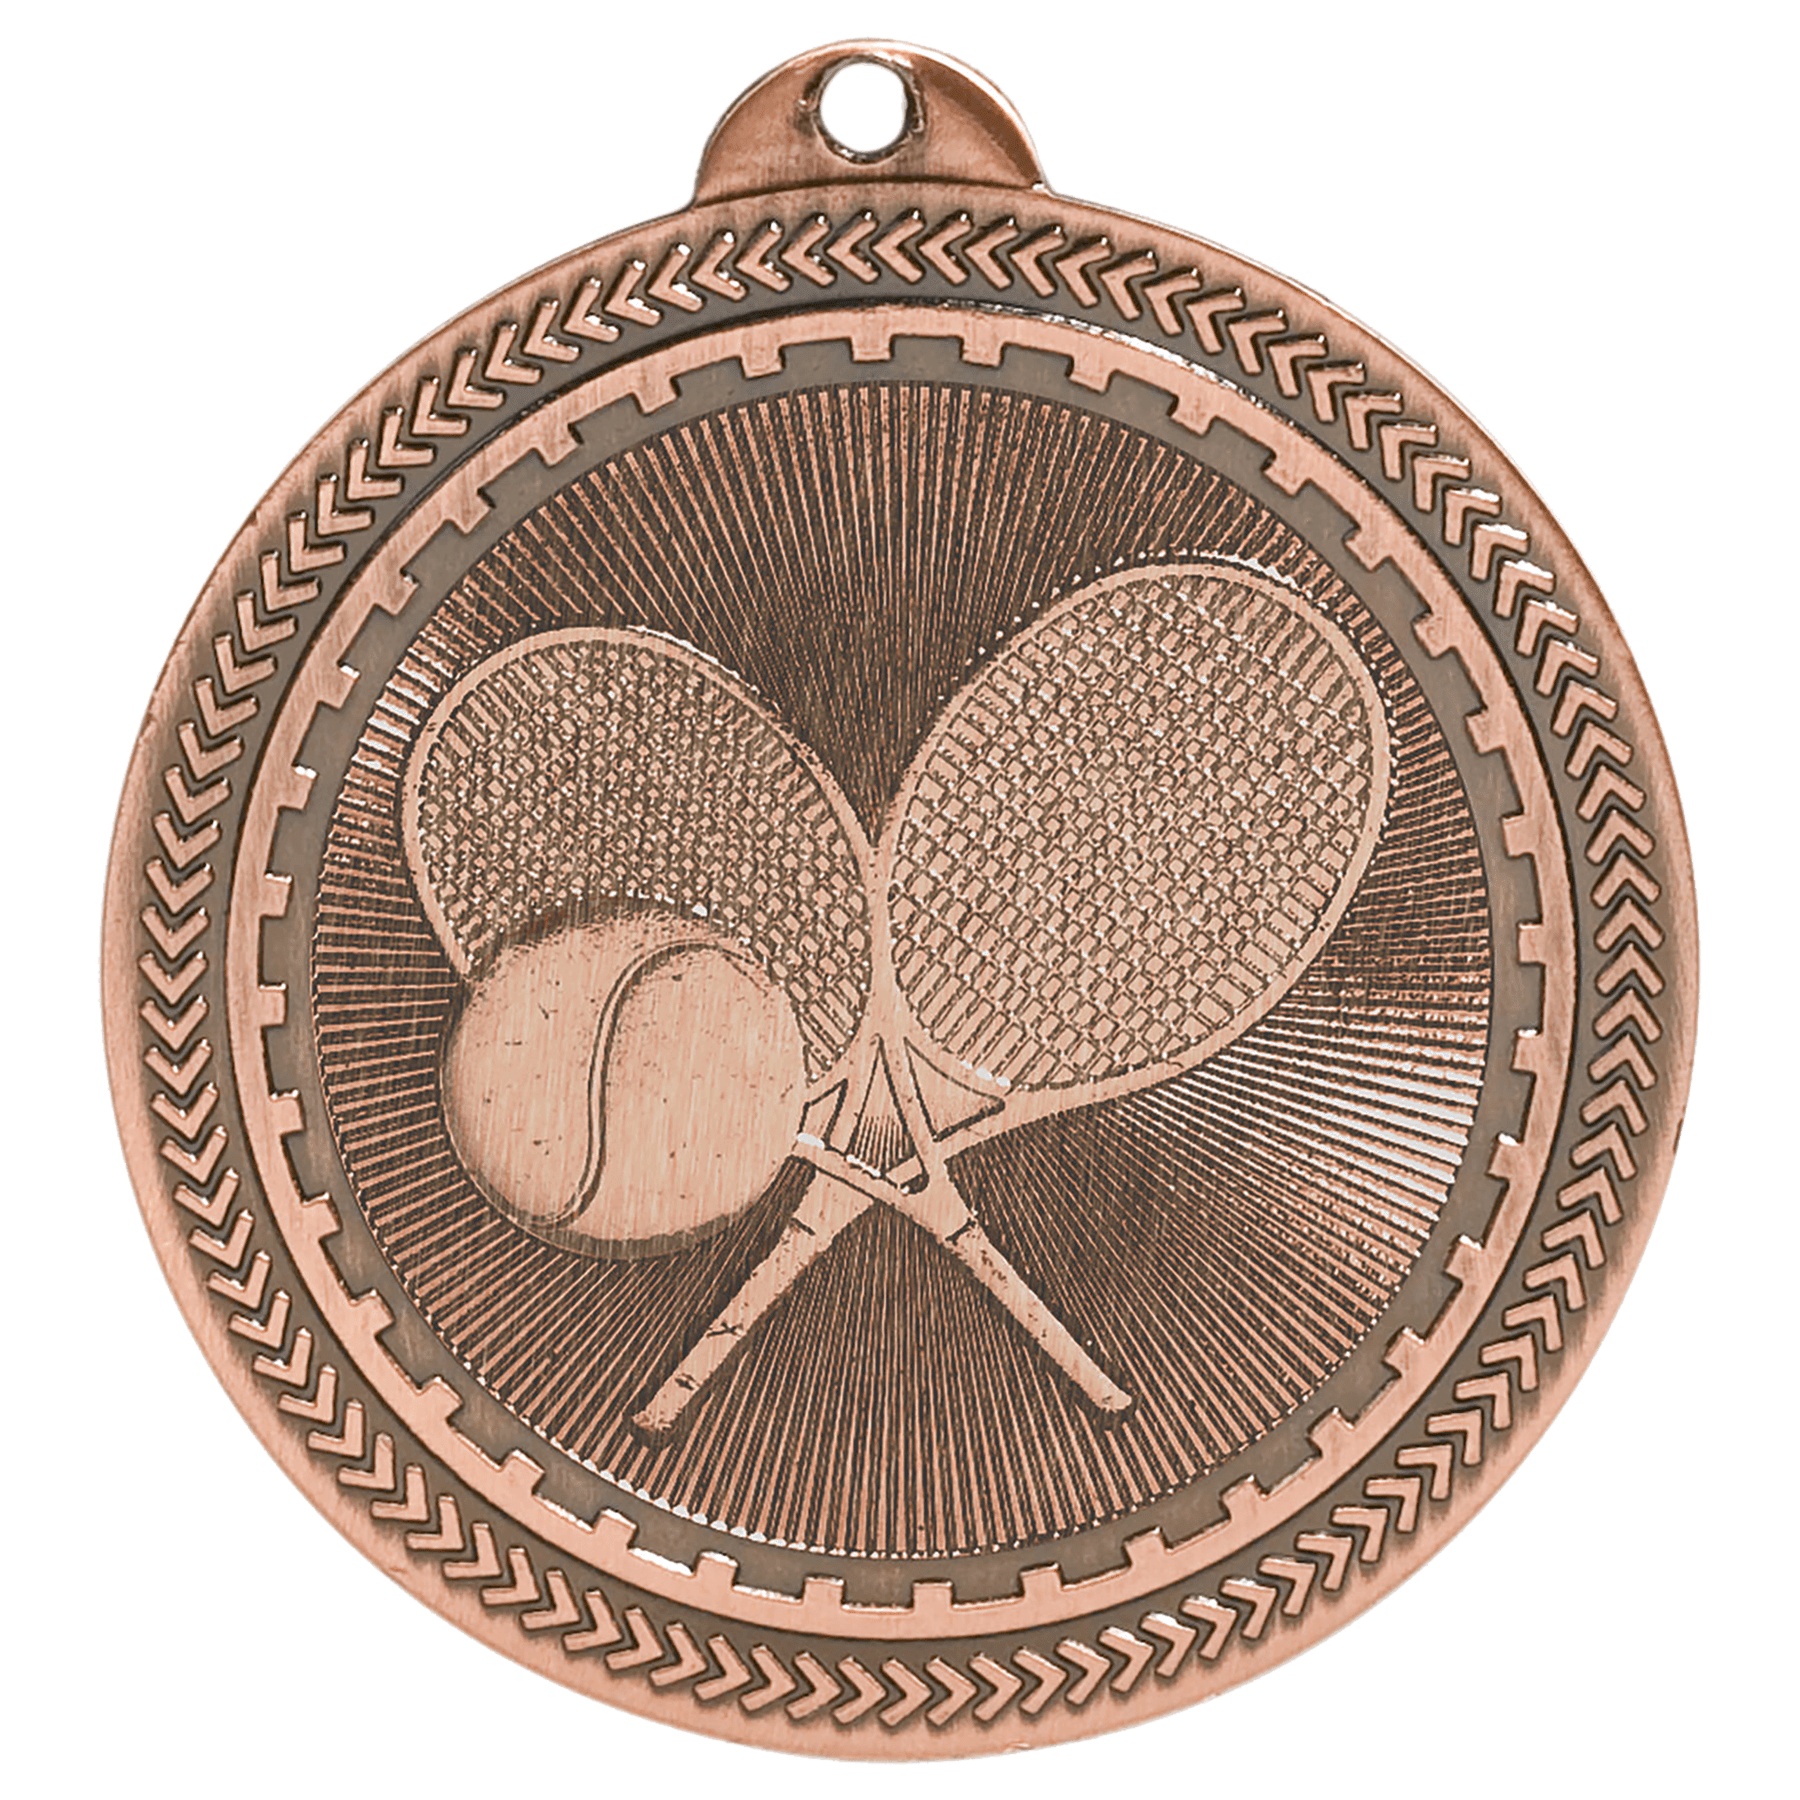
Tennis BriteLazer Medal-Bronze
2" Antique Bronze Tennis Laserable BriteLazer Medal
Brand: Ben Rich Productions
Category: Arts & Entertainment > Party & Celebration > Trophies & Awards > Award Pins & Medals > Metal Medals